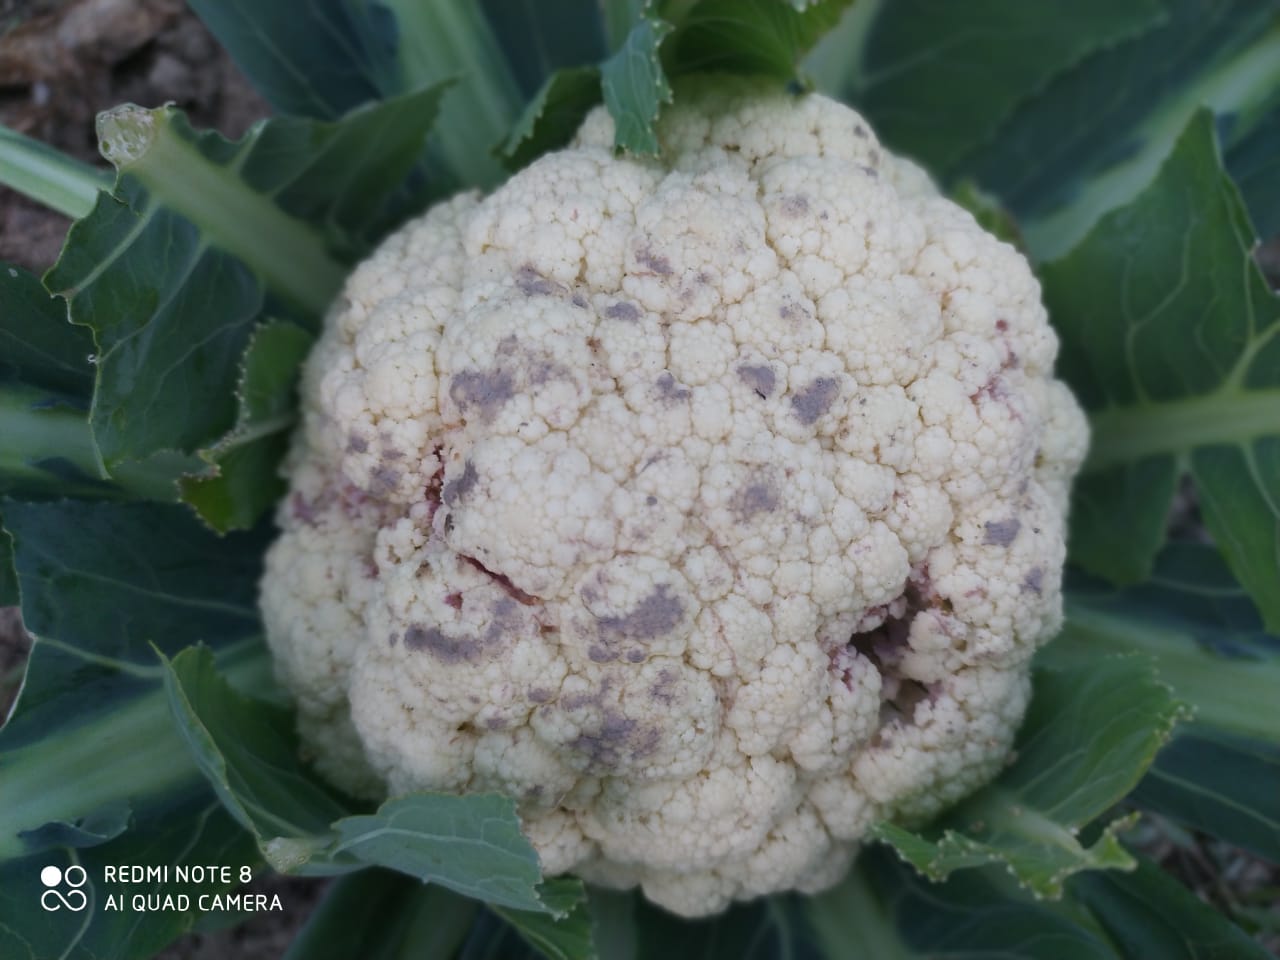
Label: Bacterial spot rot